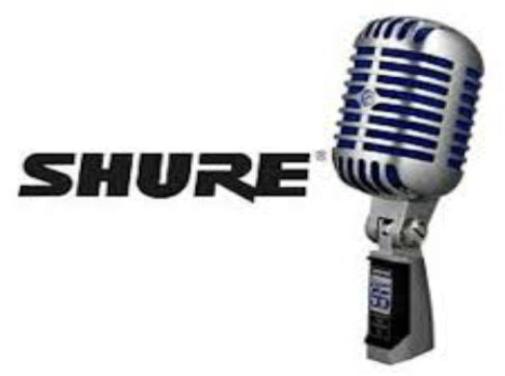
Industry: Clothes